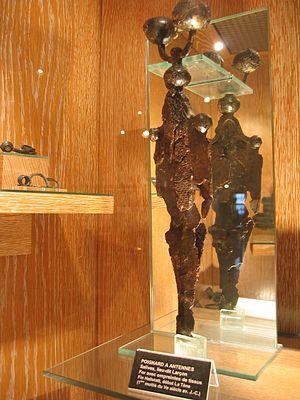
Les Lingons sont une population protohistorique ayant constitué l'un des plus anciens peuples gaulois, l'ethnogenèse du peuple Lingon participant en outre du développement socioculturel protohistorique de l'Arc alpin.